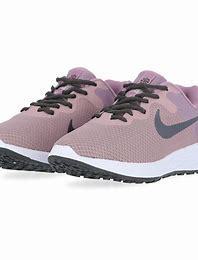
Brand: Nike
Model: Revolution 6 Next Nature